Drammen

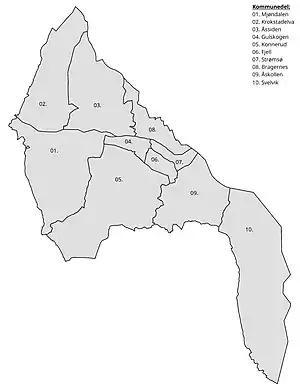
Municipal regions in Drammen

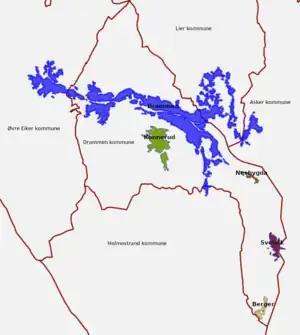
Map of the urban area of Drammen 2021

Rock carvings at Åskollen and Austad are 6000 to 7000 years old, and are the first signs of human activity in the area. The largest rock carving at Åskollen depicts a moose.